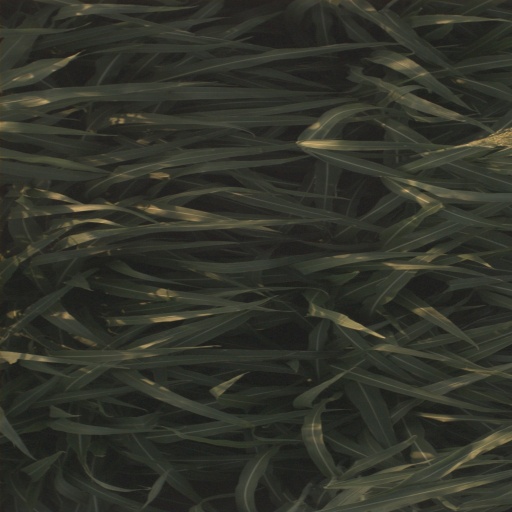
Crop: sorghum